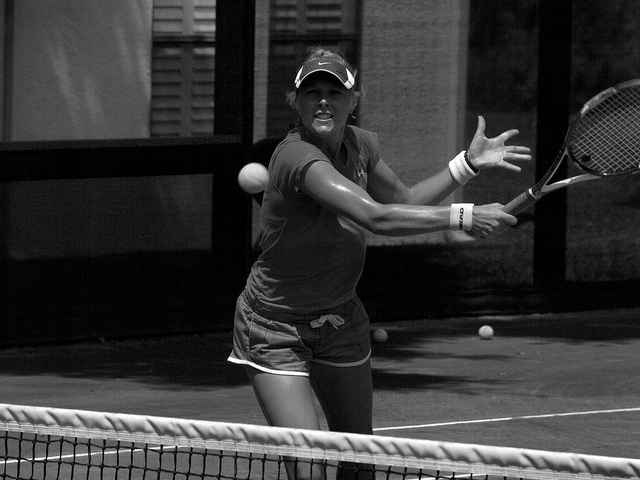
vận động viên đang vung vợt tennis